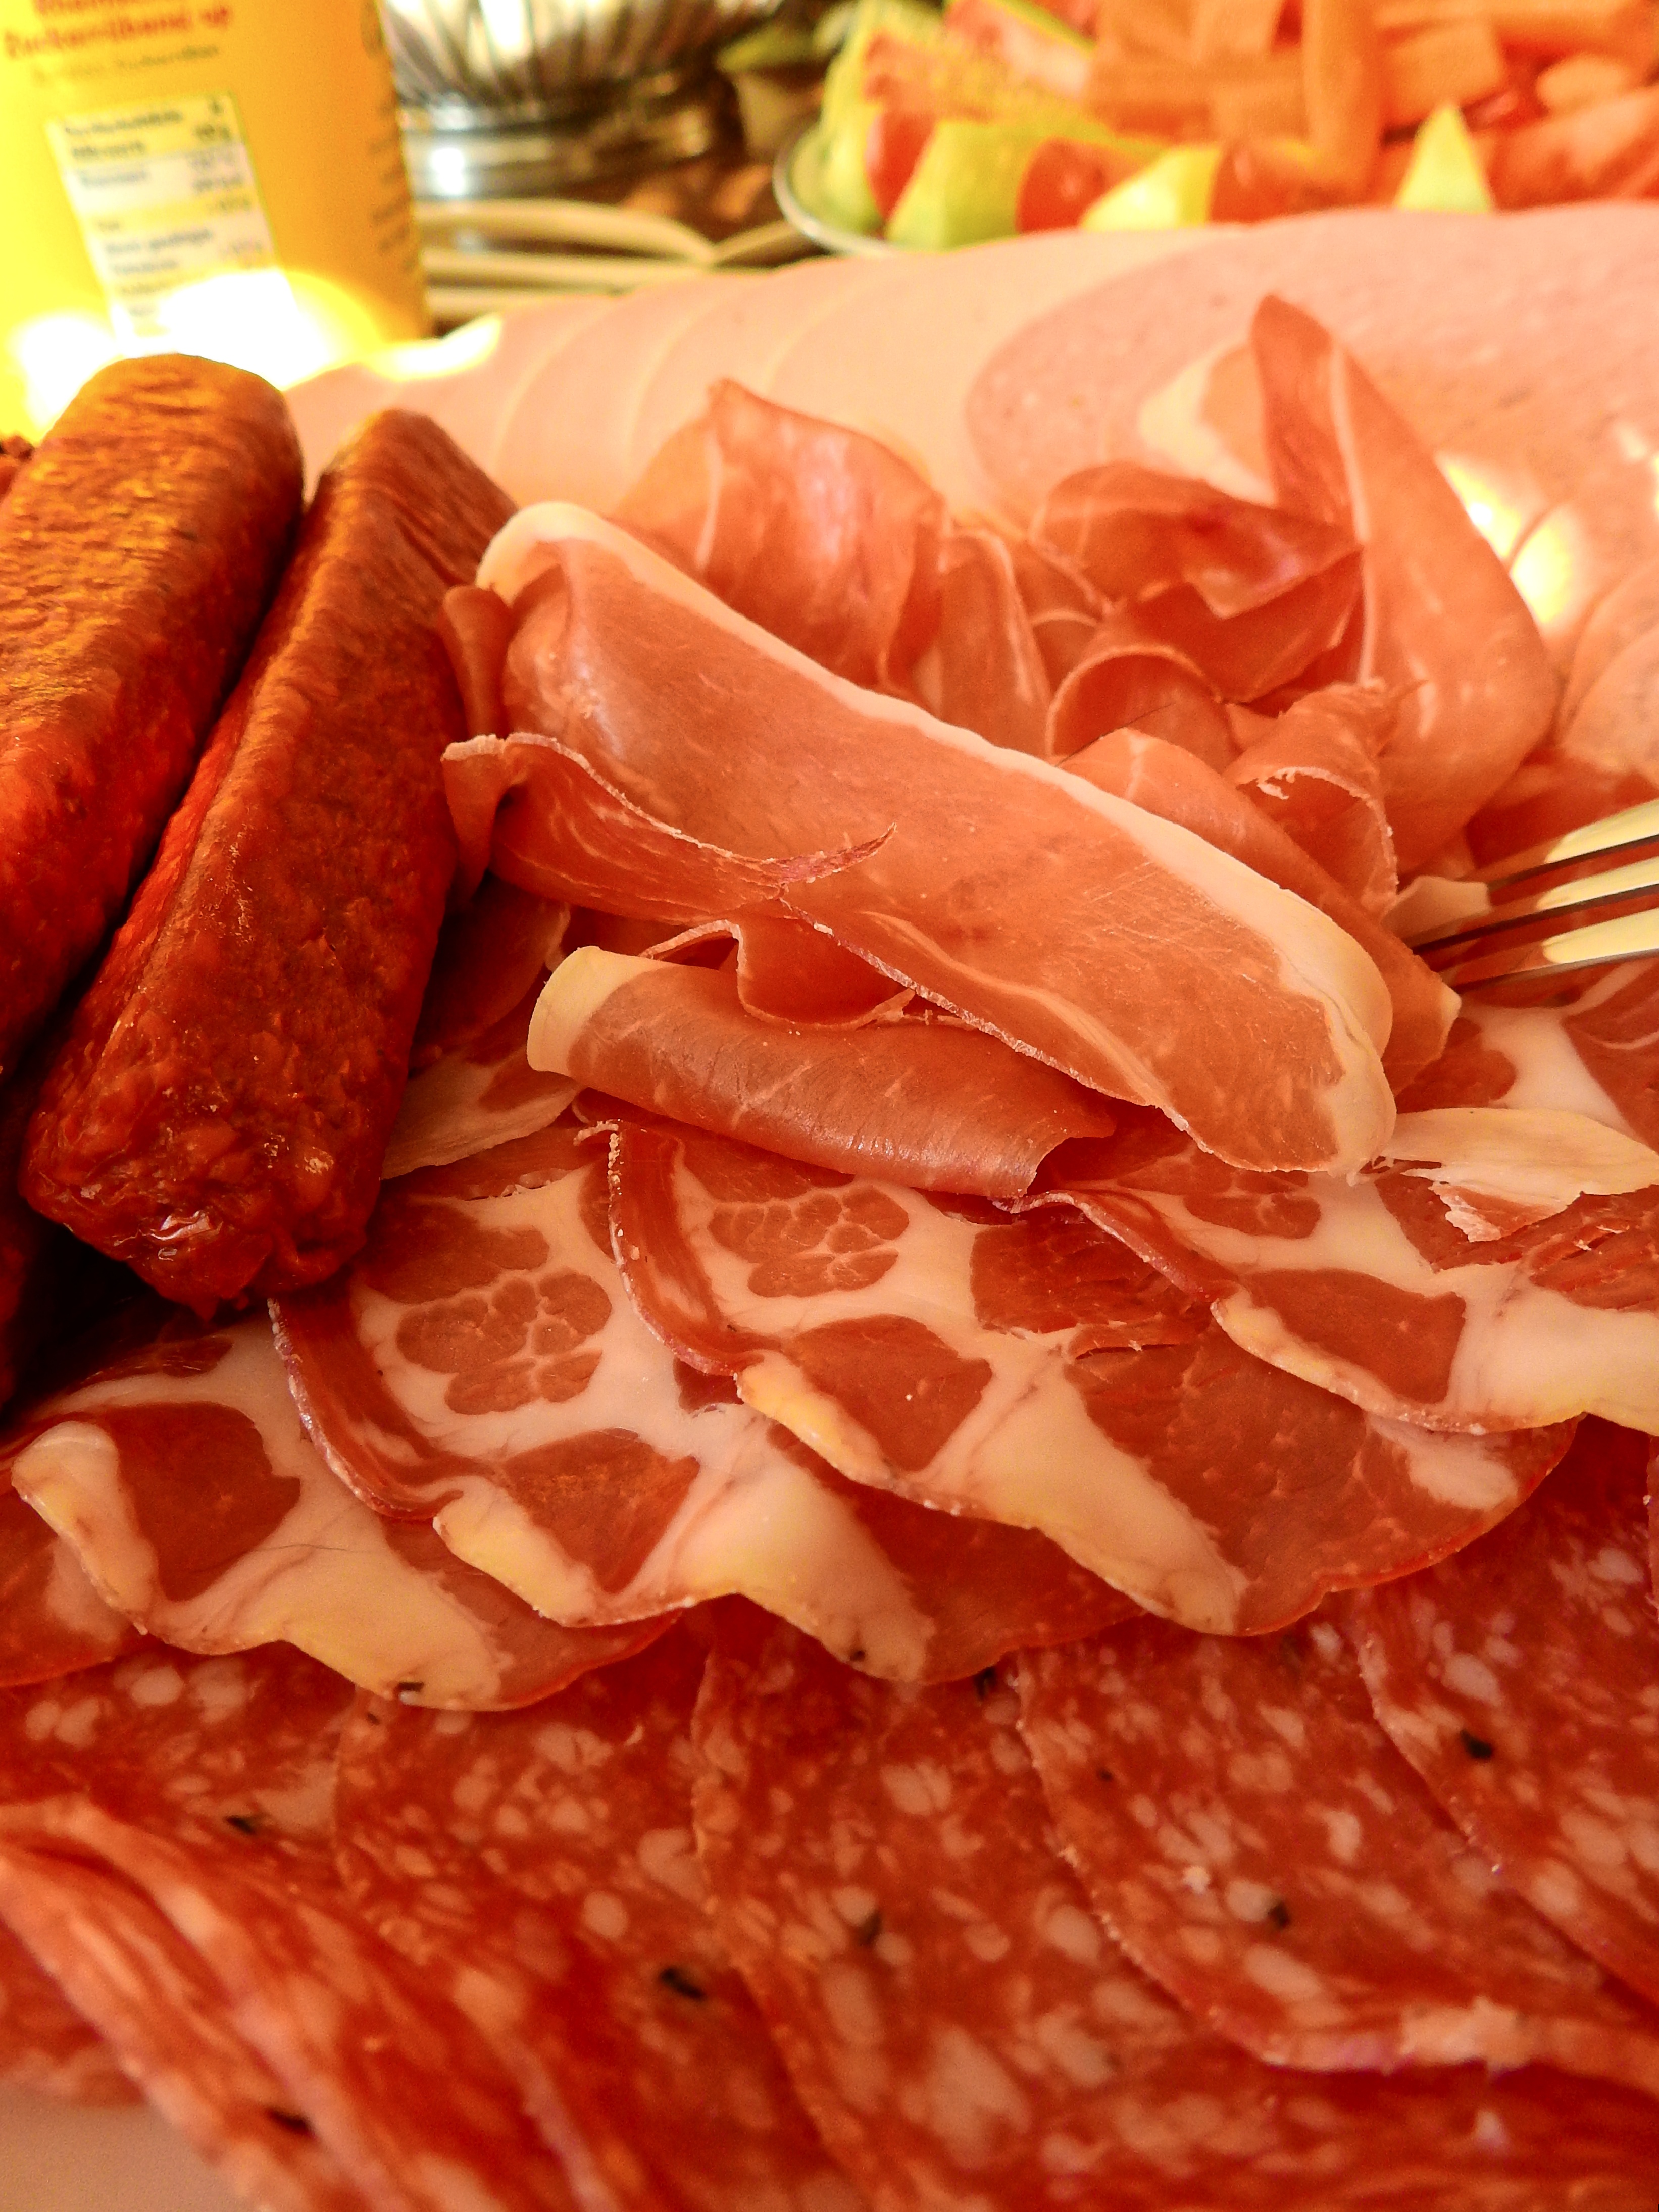
food, meat, dish, prosciutto, kobe beef, charcuterie, red meat, kielbasa, cuisine, salt cured meat, cooking, animal source foods, sausage, ham, meal, jam n serrano